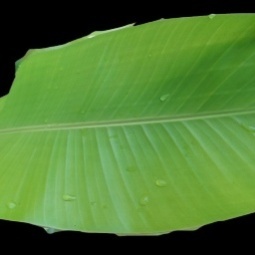
Label: Sulphur